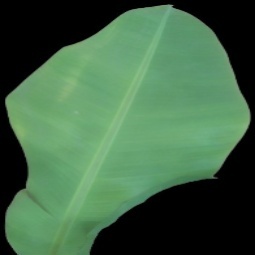
Label: Zinc